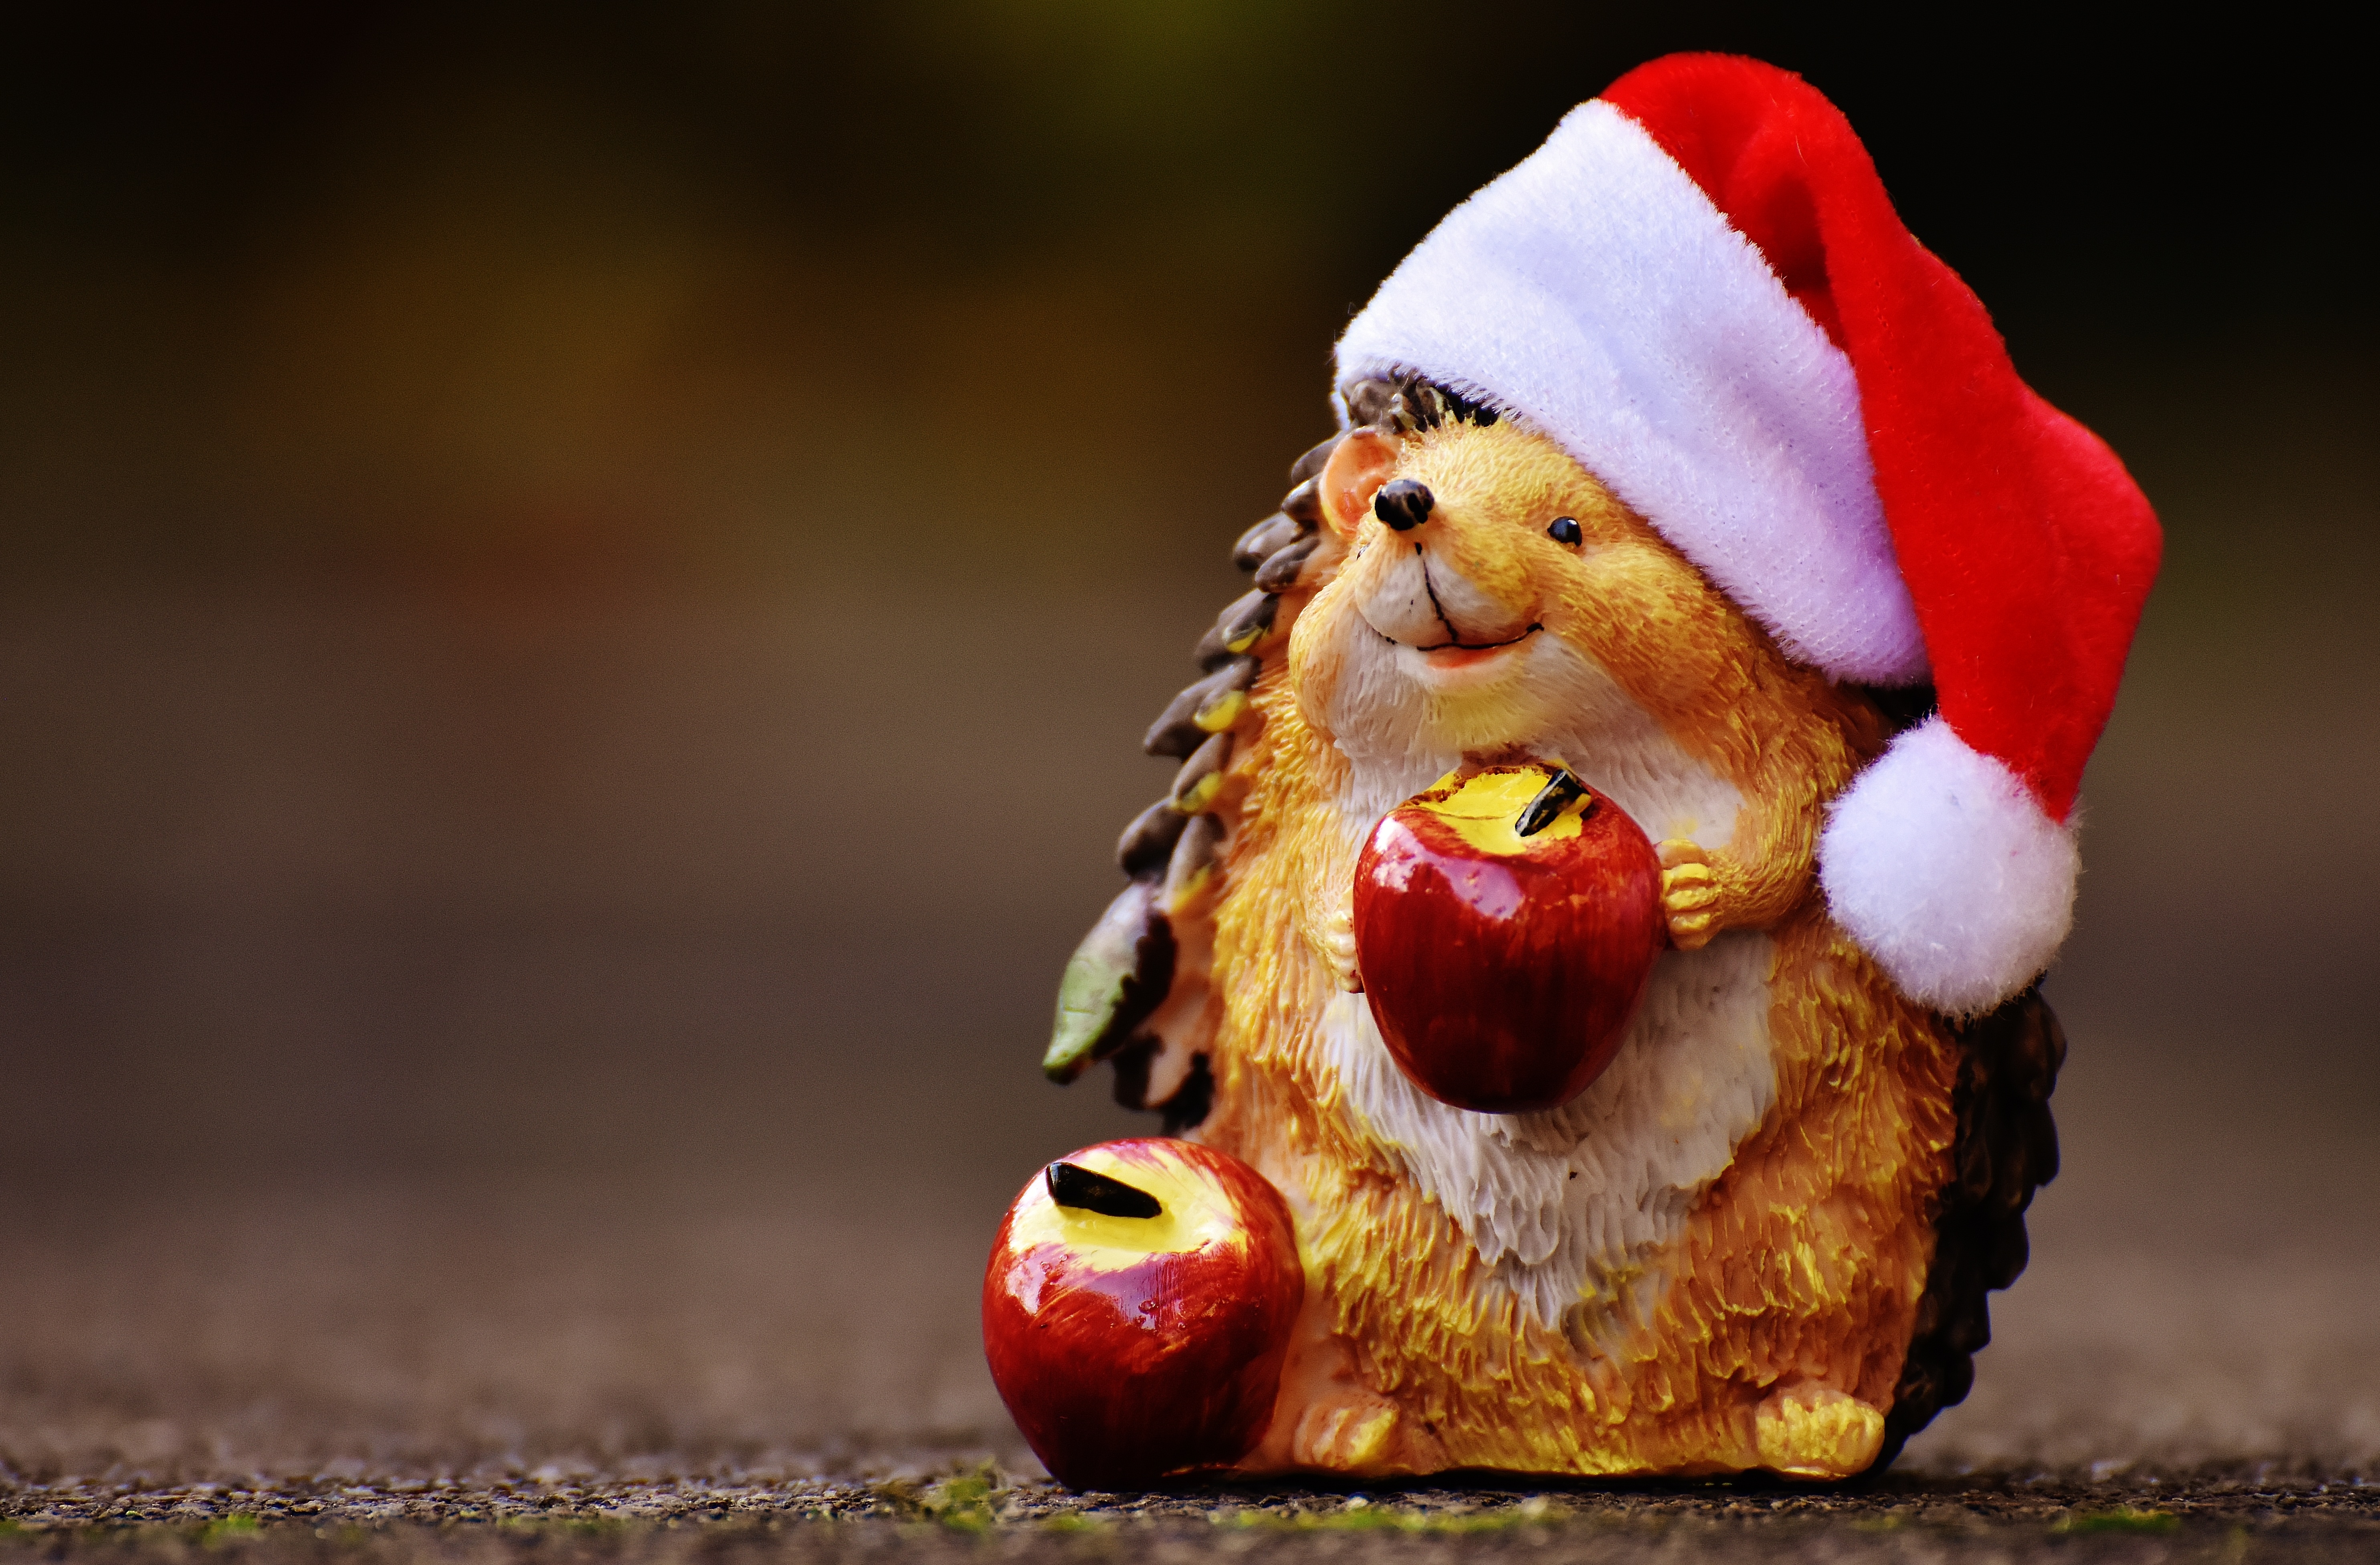
photography, animal, cute, decoration, red, color, ceramic, christmas, close up, santa hat, fun, figure, hedgehog, funny, figures, sweetness, macro photography, ceramic figures